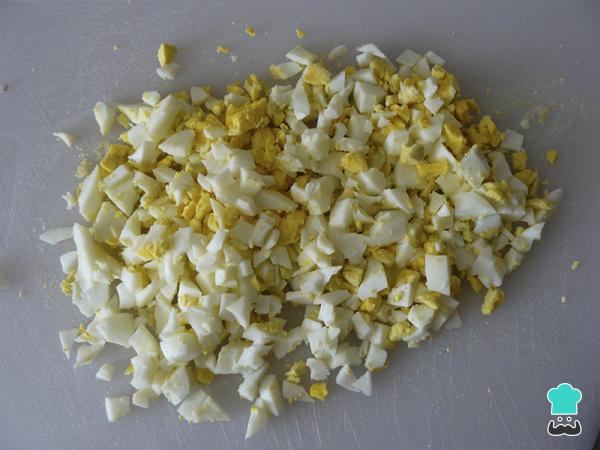
En el tiempo que tarda en estar en su punto la masa de las croquetas de jamón y queso se habrán cocido los huevos. Se pelan y se pican.